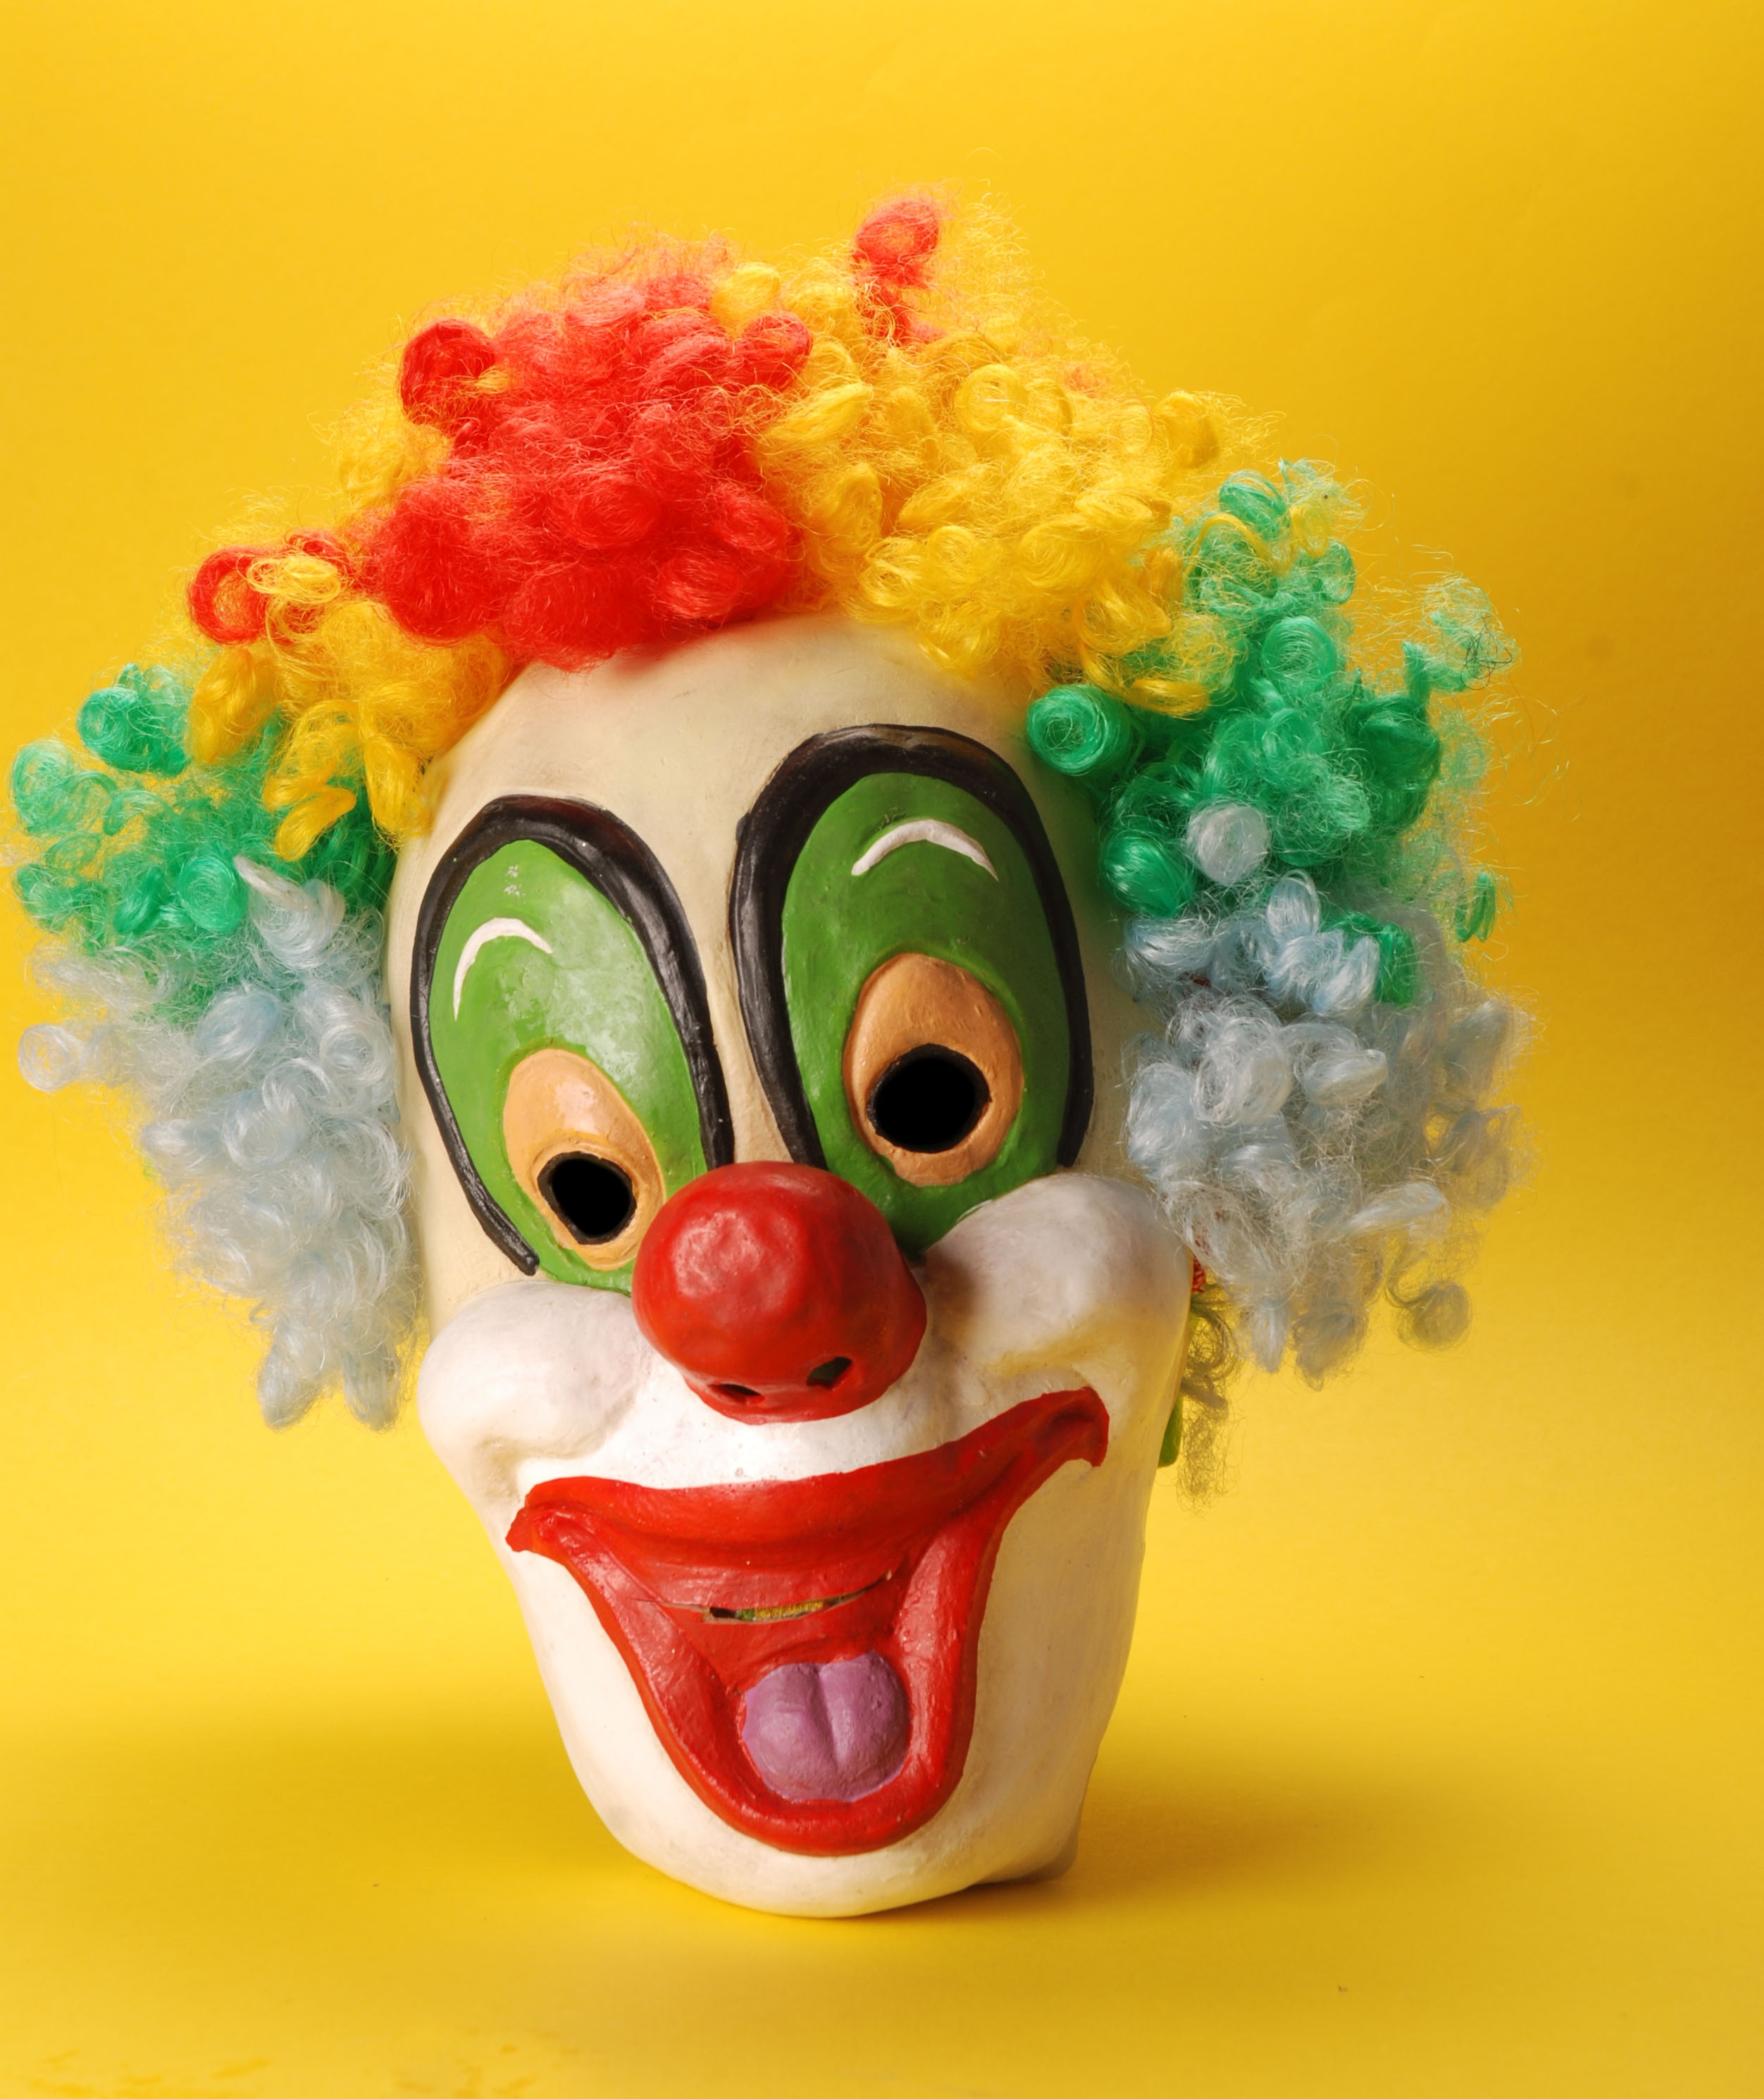
person, profession, makeup, clown, face, mask, happy, entertainment, performing arts, colorful hair